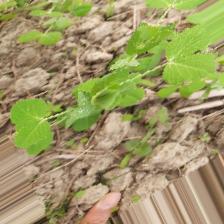
Label: Normal